Western literature

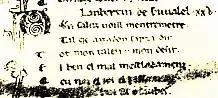
The beginning of Rambertino Buvalelli's "D'un saluz uoill m'entremetre", with a decorated initial D, and Rambertino's name ("Lanbertin de Buualel") at top

The earliest vernacular literary tradition in Italy was in Occitan, spoken in parts of northwest Italy. A tradition of vernacular lyric poetry arose in Poitou in the early 12th century and spread south and east, eventually reaching Italy by the end of the 12th century. The first troubadours ("trovatori" in Italian), as these Occitan lyric poets were called, to practise in Italy were from elsewhere, but the high aristocracy of the northern Italy was ready to patronise them. It was not long before native Italians adopted Occitan as a vehicle for poetic expression.